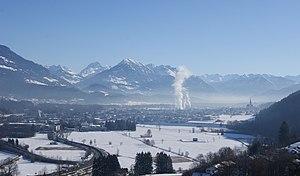
Frastanzer Ried (bog) à Frastanz, Vorarlberg, Autriche. Vue sur le Walgau.